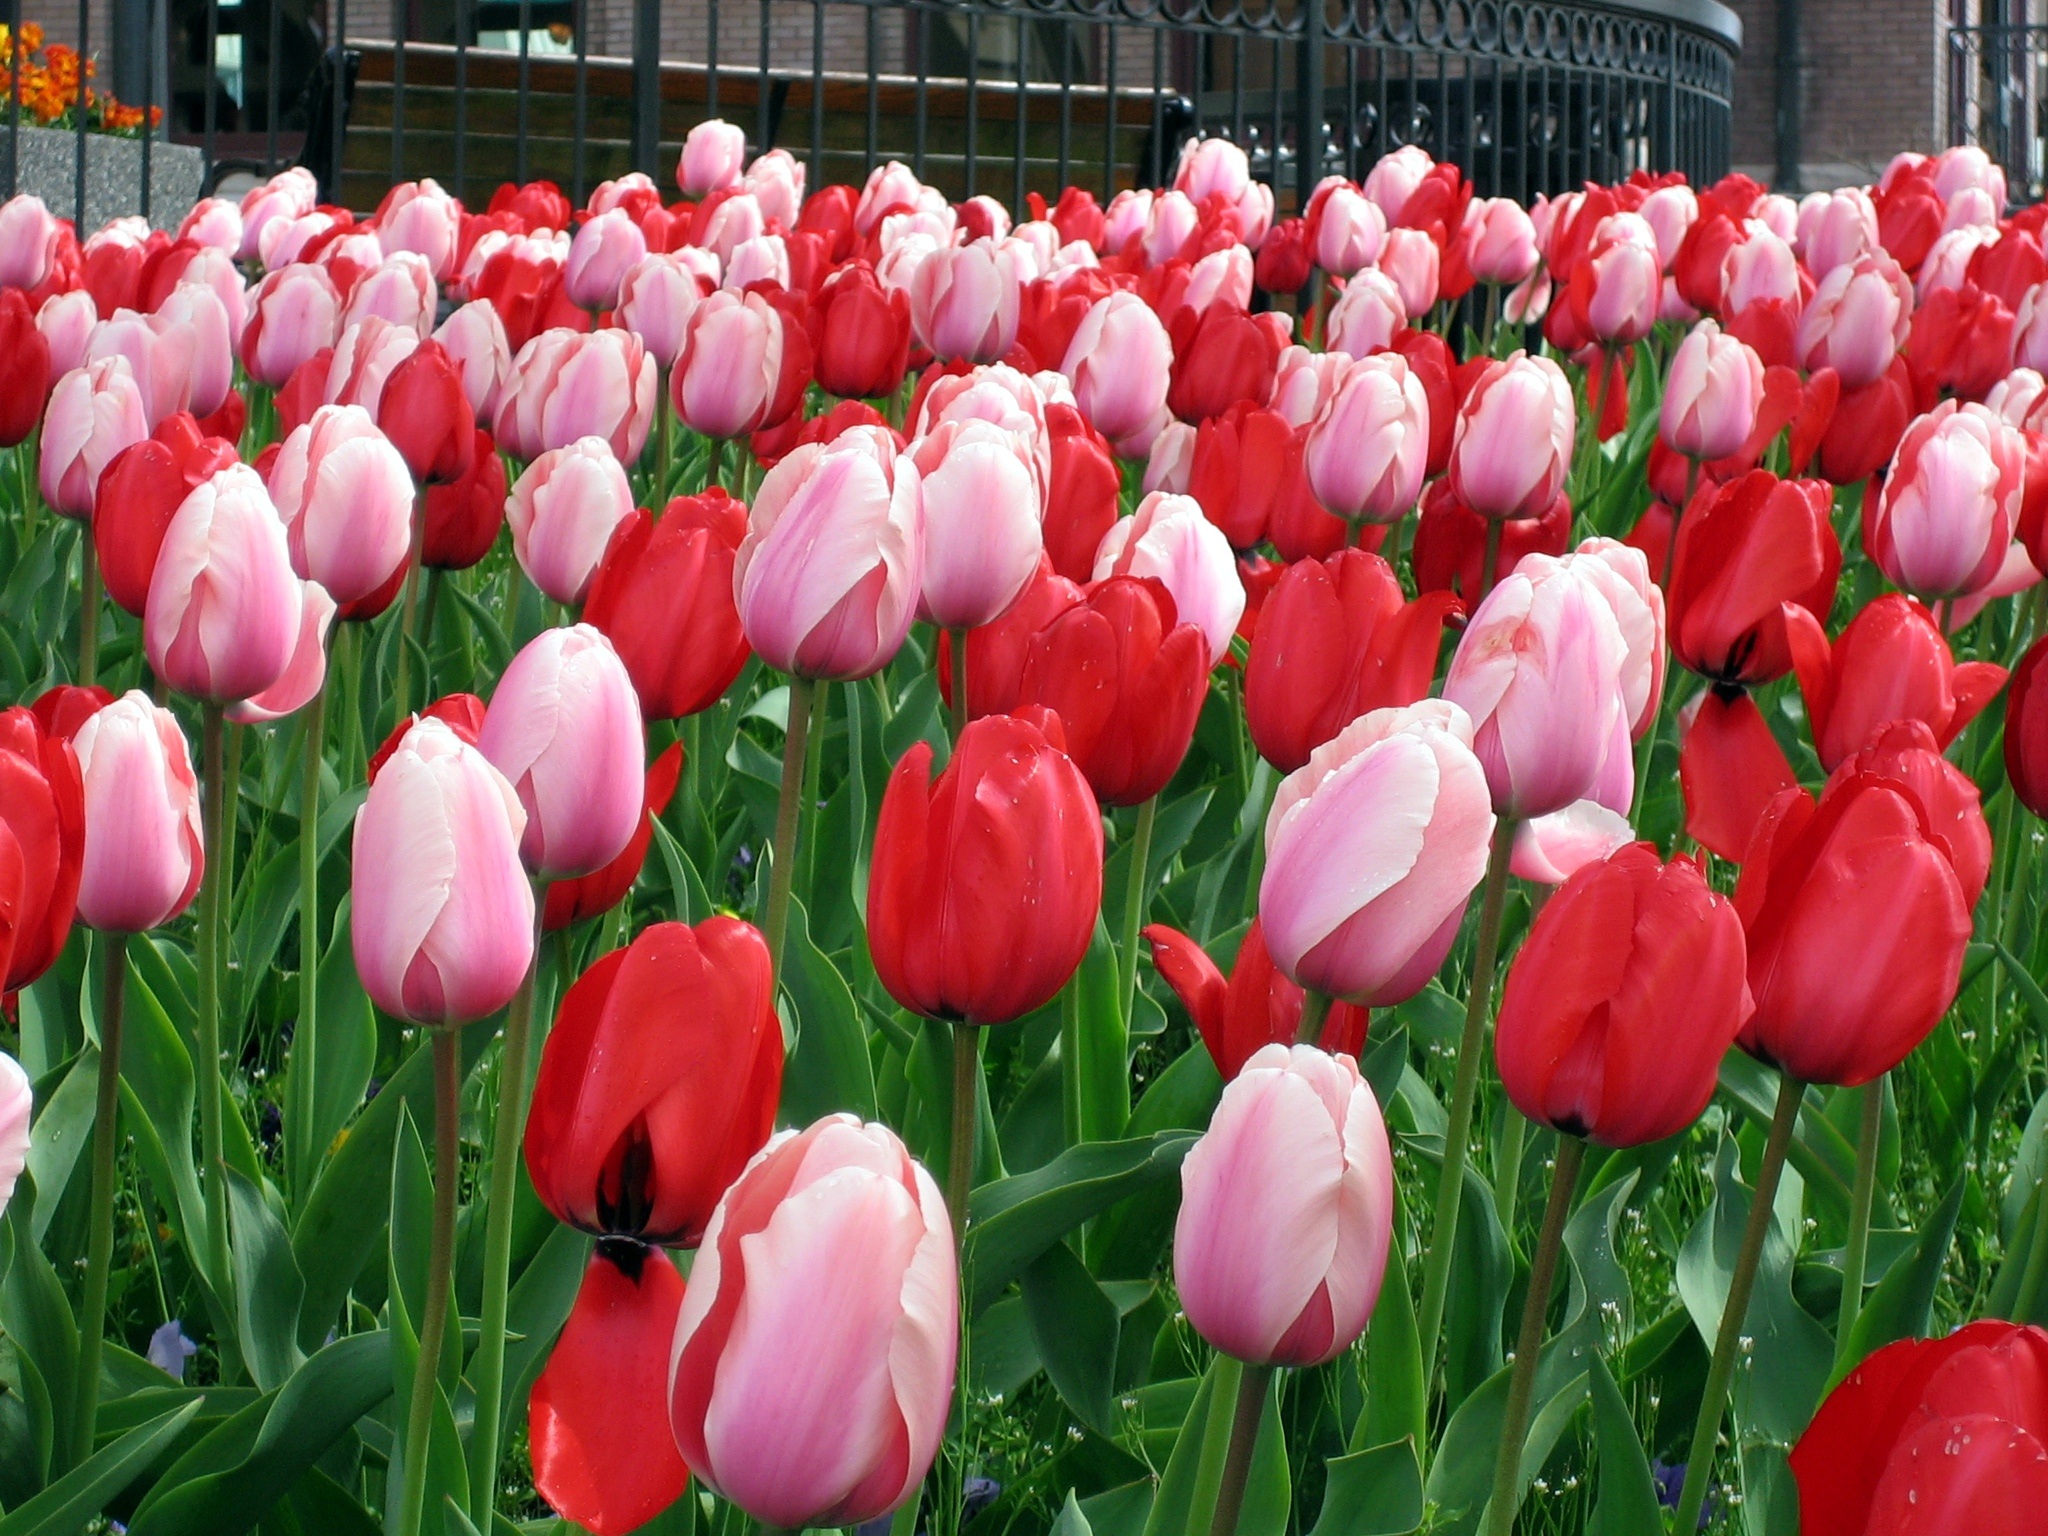
plant, white, flower, petal, floral, tulip, red, fresh, blooming, colorful, garden, plants, flowers, petals, blossoms, growing, tulips, flowering plant, lily family, land plant